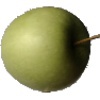
Label: apple_granny_smith